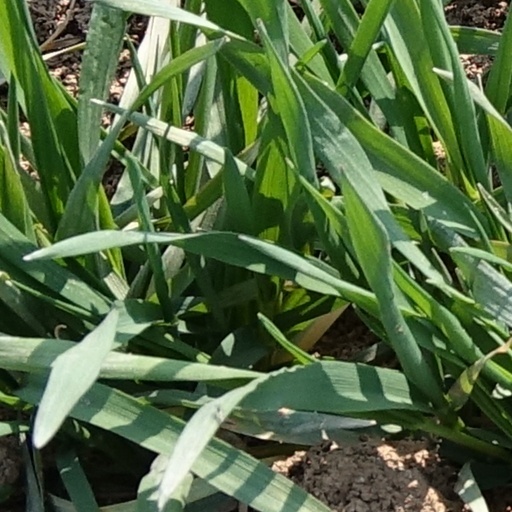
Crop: wheat